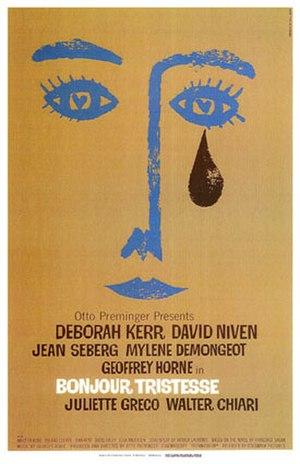
Bonjour tristesse est un film américain réalisé par Otto Preminger et sorti en 1958, adaptation du roman Bonjour tristesse de Françoise Sagan.
Bonjour tristesse est le premier roman de Françoise Sagan, publié le 15 mars 1954 alors qu'elle n'a que dix-huit ans. Cette œuvre connaît un succès de scandale foudroyant et est récompensée du prix des Critiques la même année. Son titre est tiré du deuxième vers du poème « À peine défigurée » du recueil La Vie immédiate de Paul Éluard.